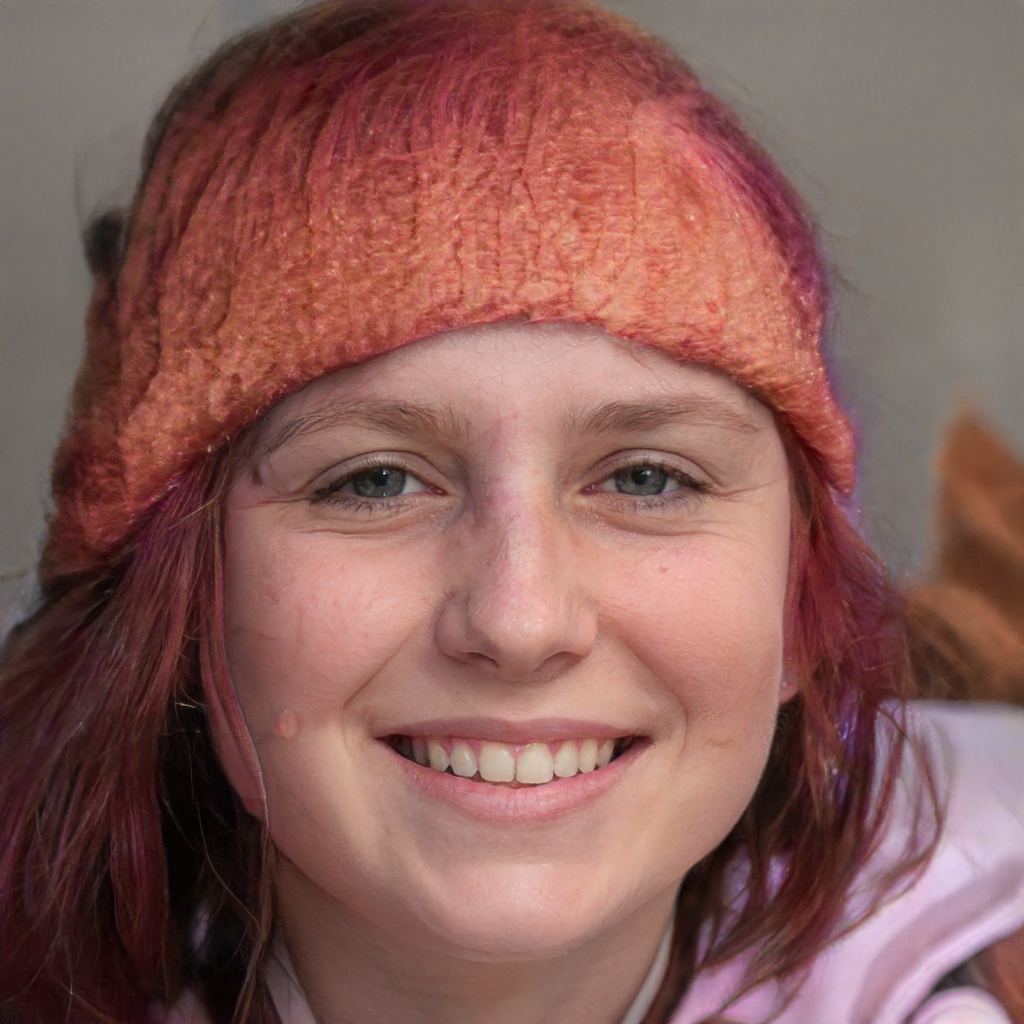
Portrait style: Real Portrait